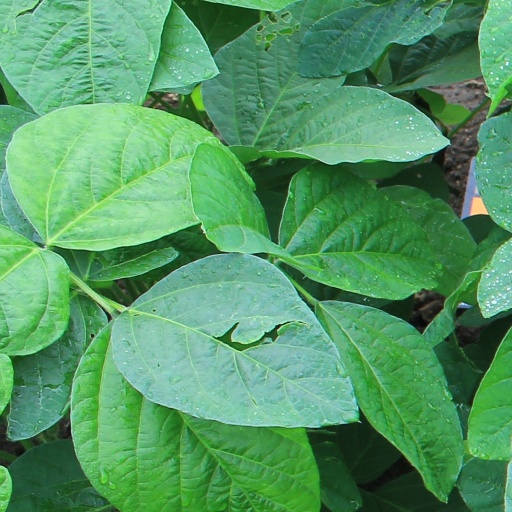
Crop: soybean